Anna Lührmann

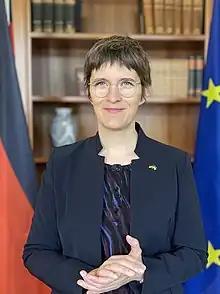

Anna Lührmann (born 14 June 1983) is a German political scientist and politician of Alliance 90/The Greens who has been serving as a member of the Bundestag since the 2021 German federal election. In addition to her work in parliament, she has been Minister of State at the Federal Foreign Office in the Scholz cabinet since 8 December 2021.